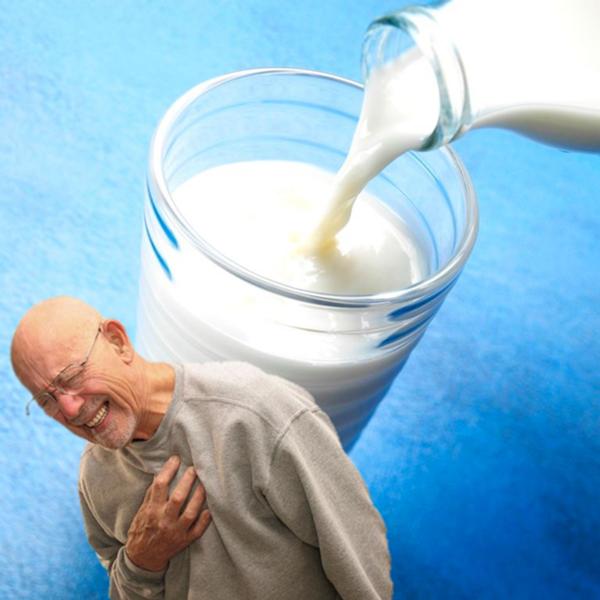
回答: 小さい頃からちゃんと牛乳飲んでおくんだった...!